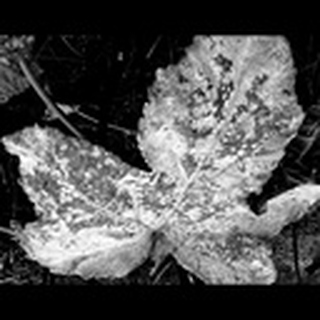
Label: cotton_powdery_mildew